Minowa Station

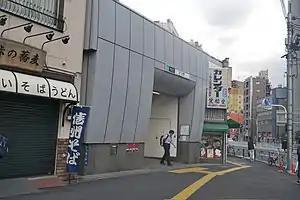
Station entrance, June 2019

is a subway station in Taitō, Tokyo, Japan, operated by Tokyo Metro. It is close to Minowabashi Station on the Tokyo Sakura Tram.